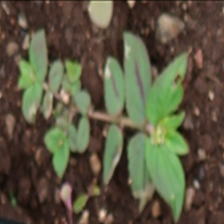
Weed species: Choti_dudhi_(Euphorbia_hirta)